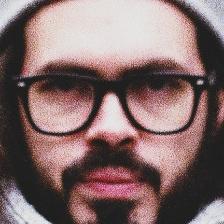
Label: faces